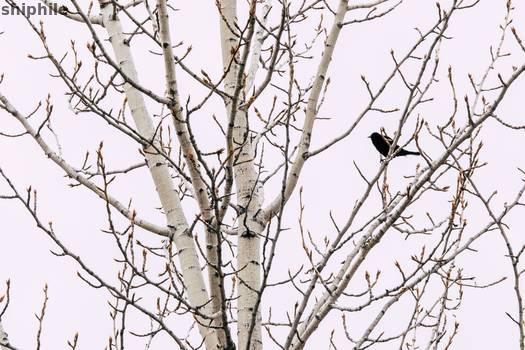
Label: Watermark